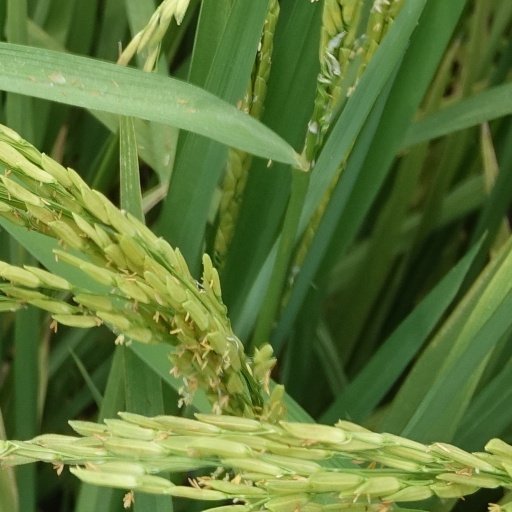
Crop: rice